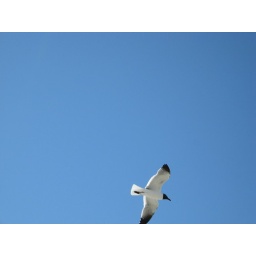
bird in sky